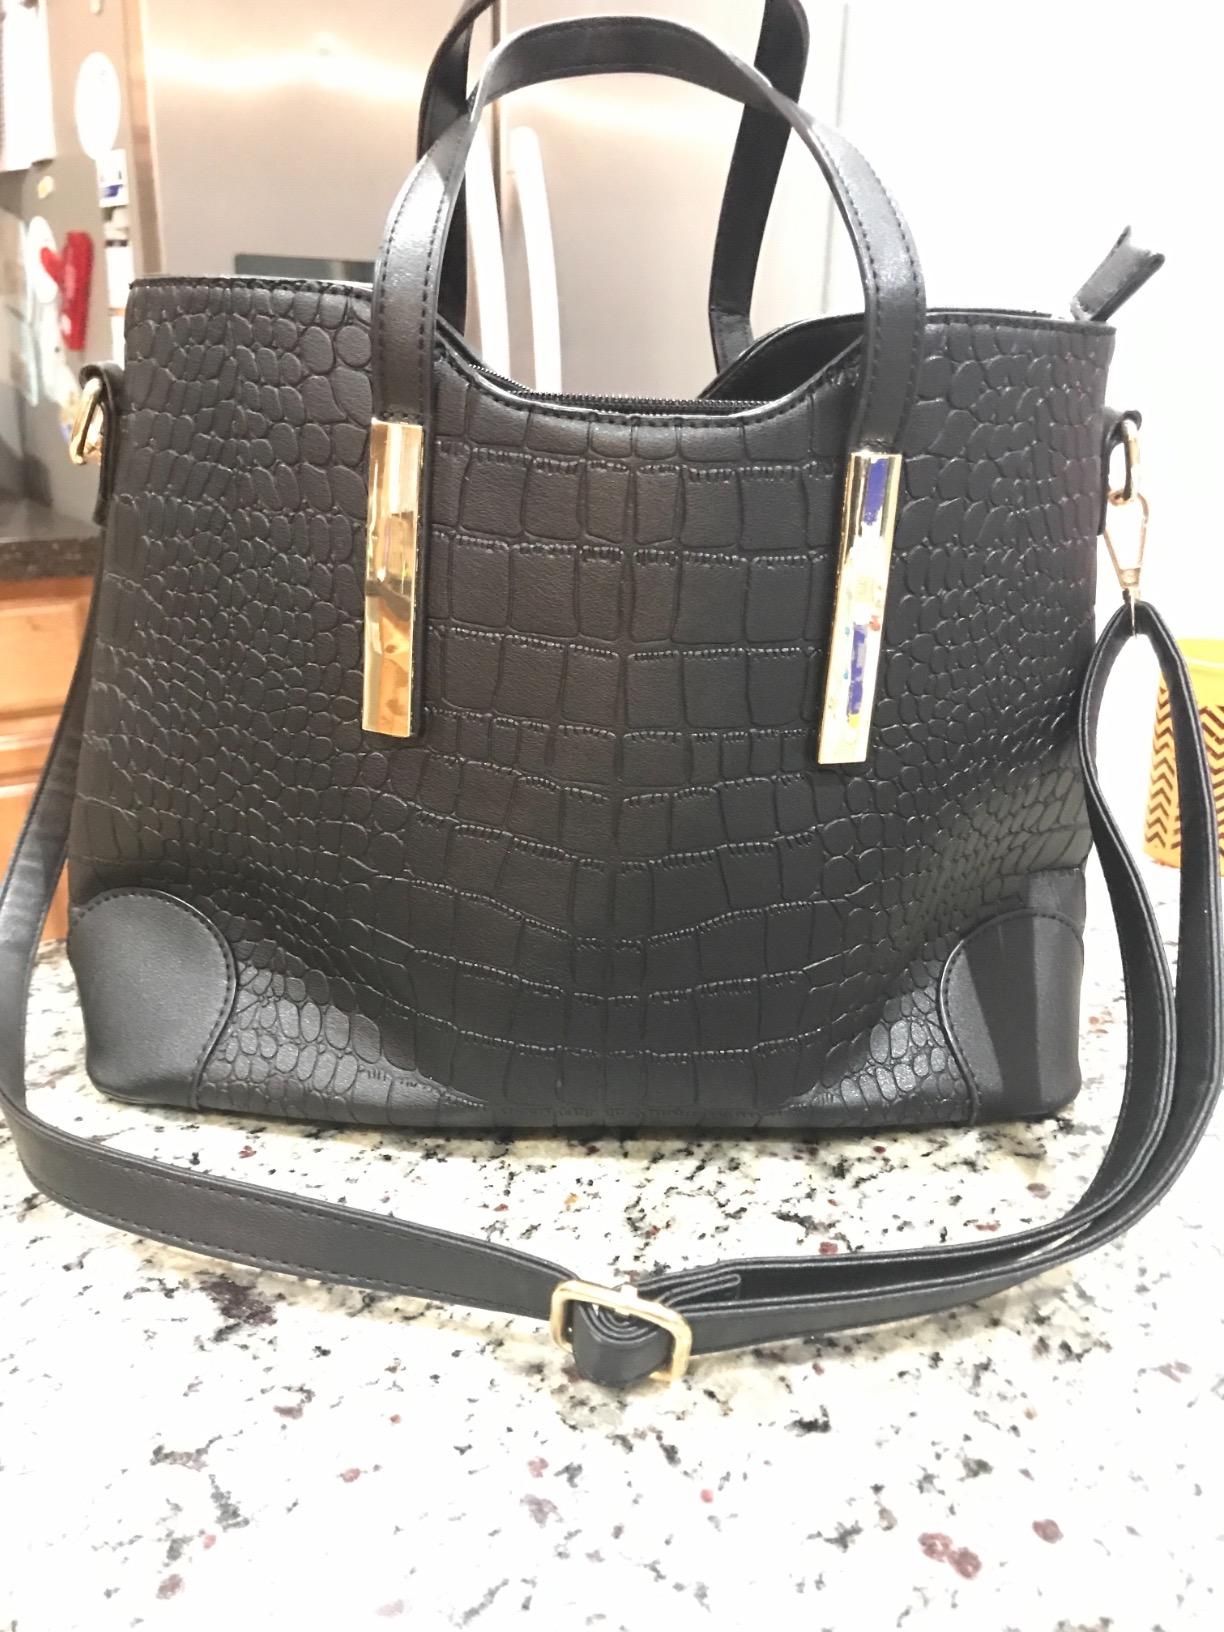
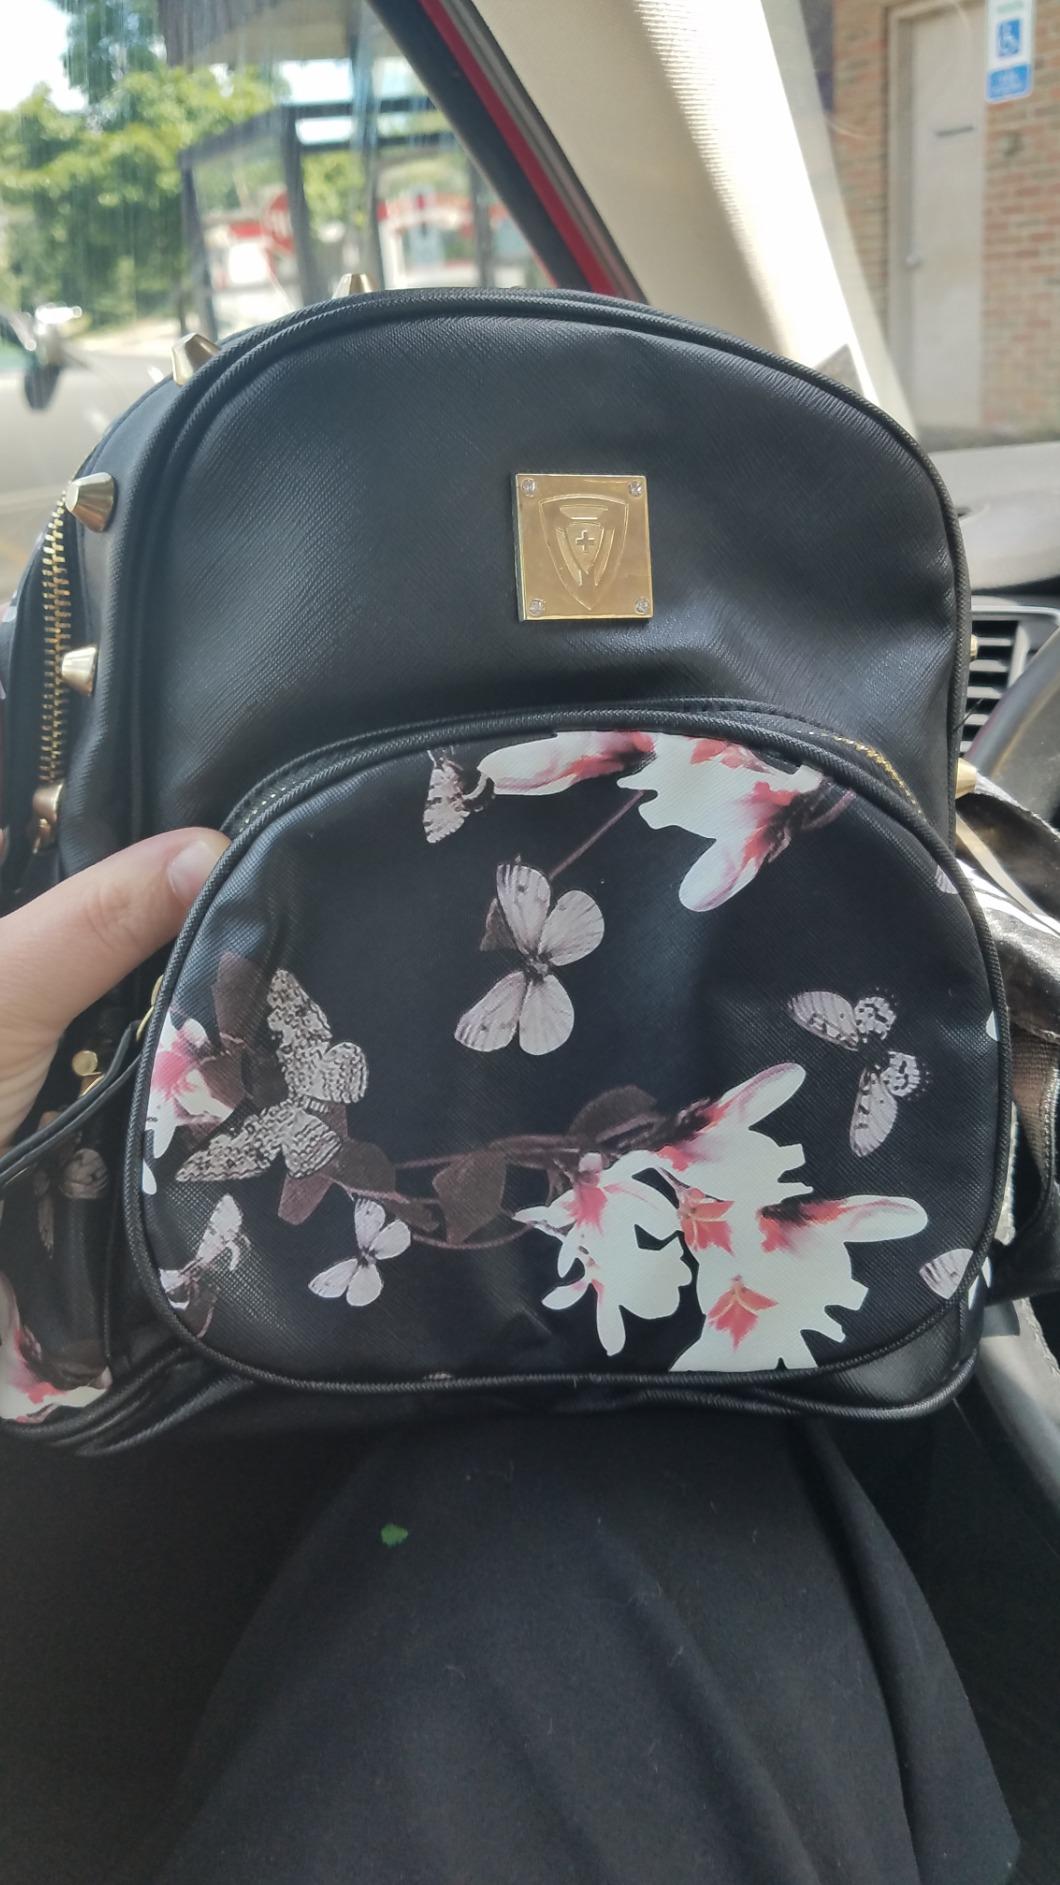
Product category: accessories_handbag
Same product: no